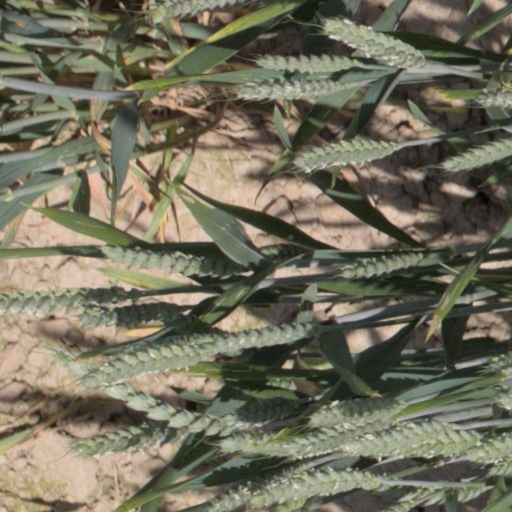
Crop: wheat